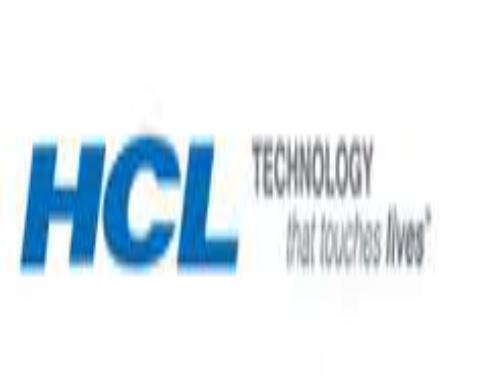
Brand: HCL
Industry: Sports